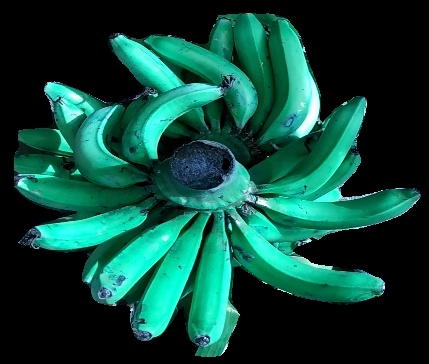
Variety: pachbale
Grade: grade3